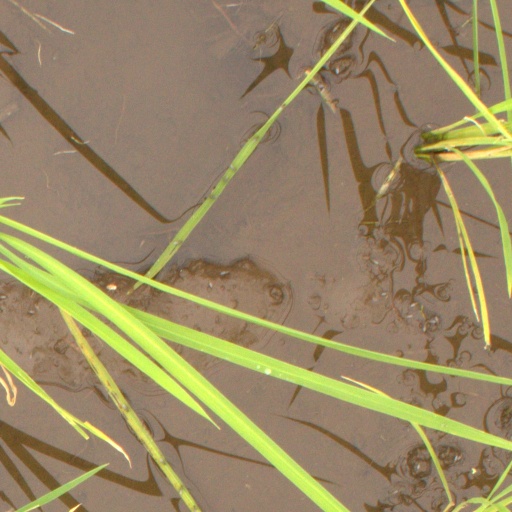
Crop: rice